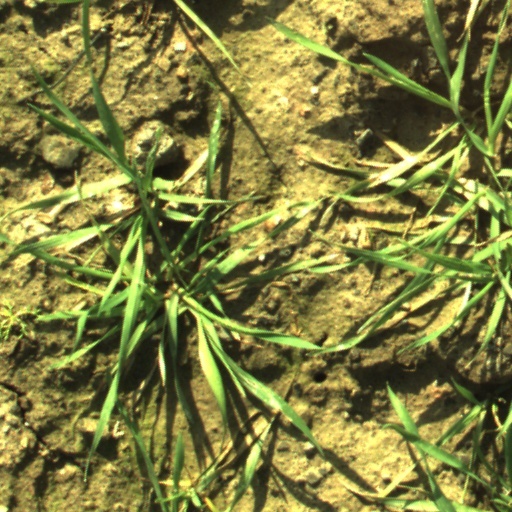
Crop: wheat